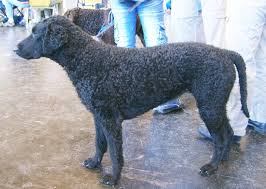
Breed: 202-n000028-curly_coated_retriever